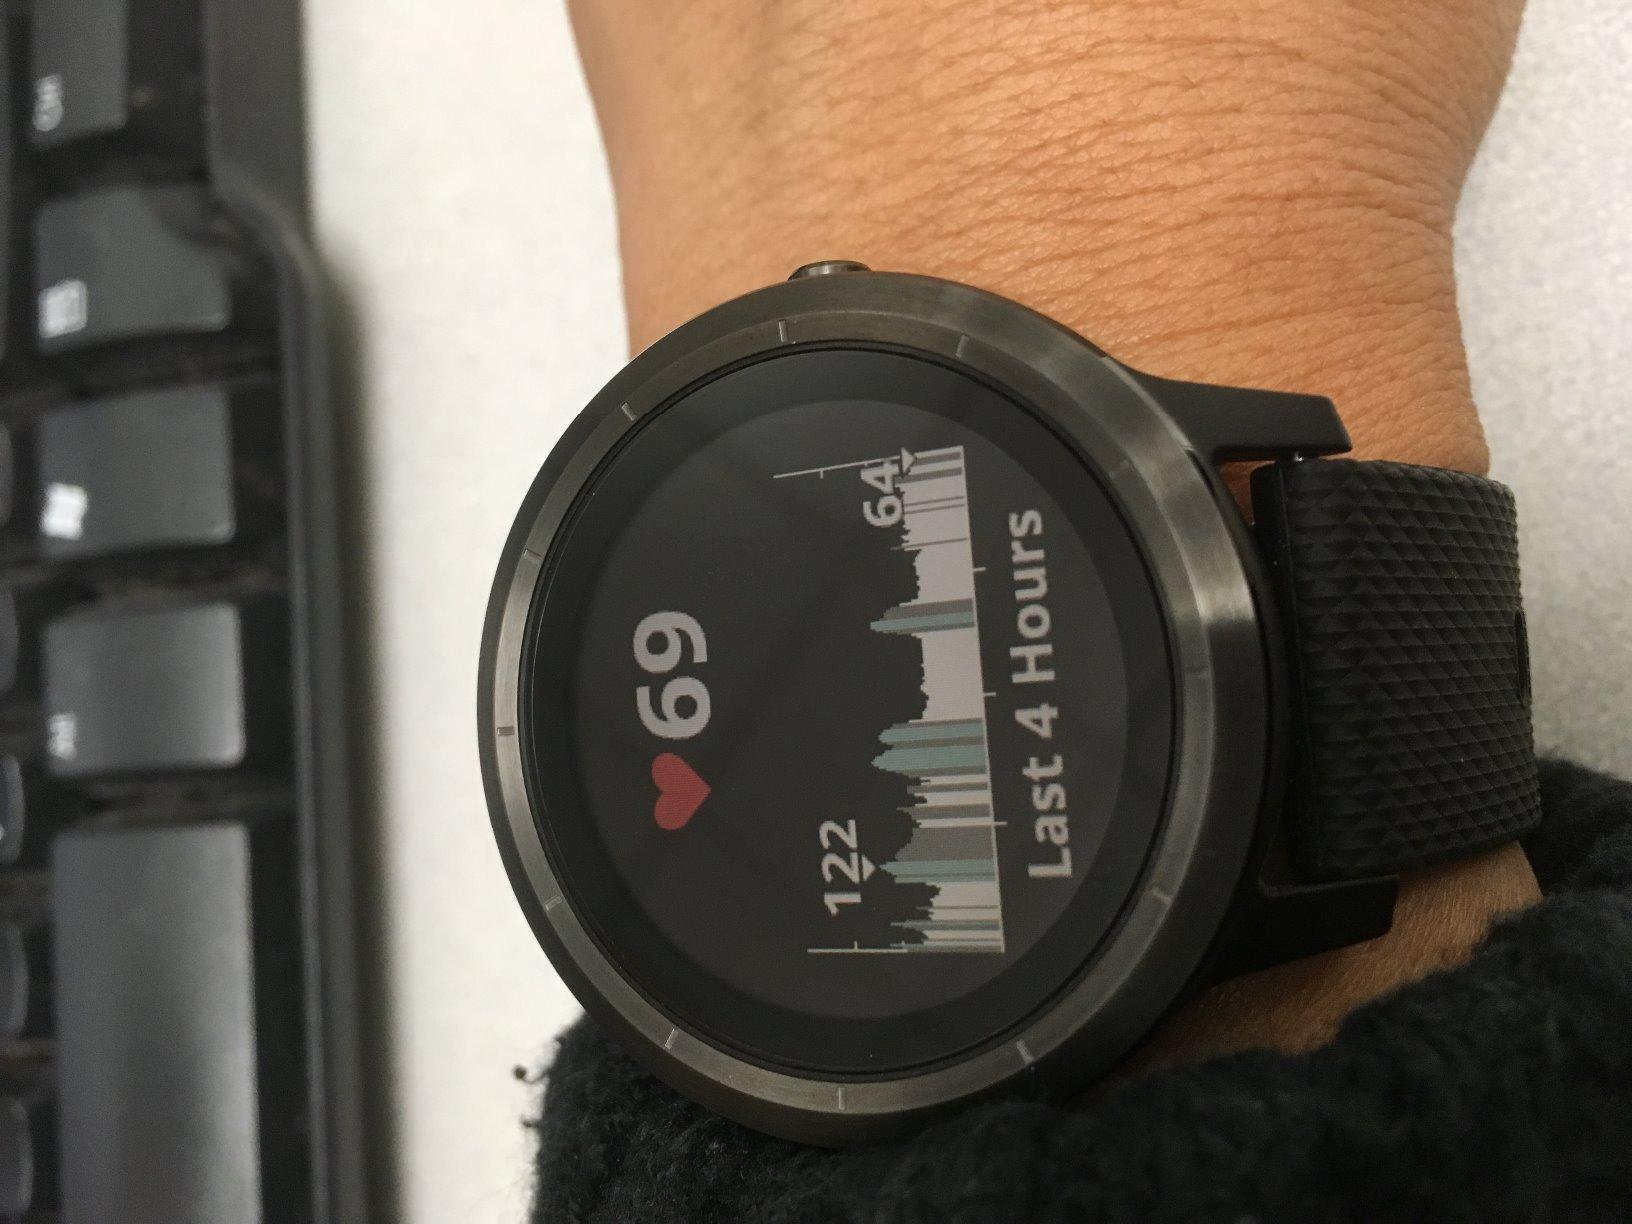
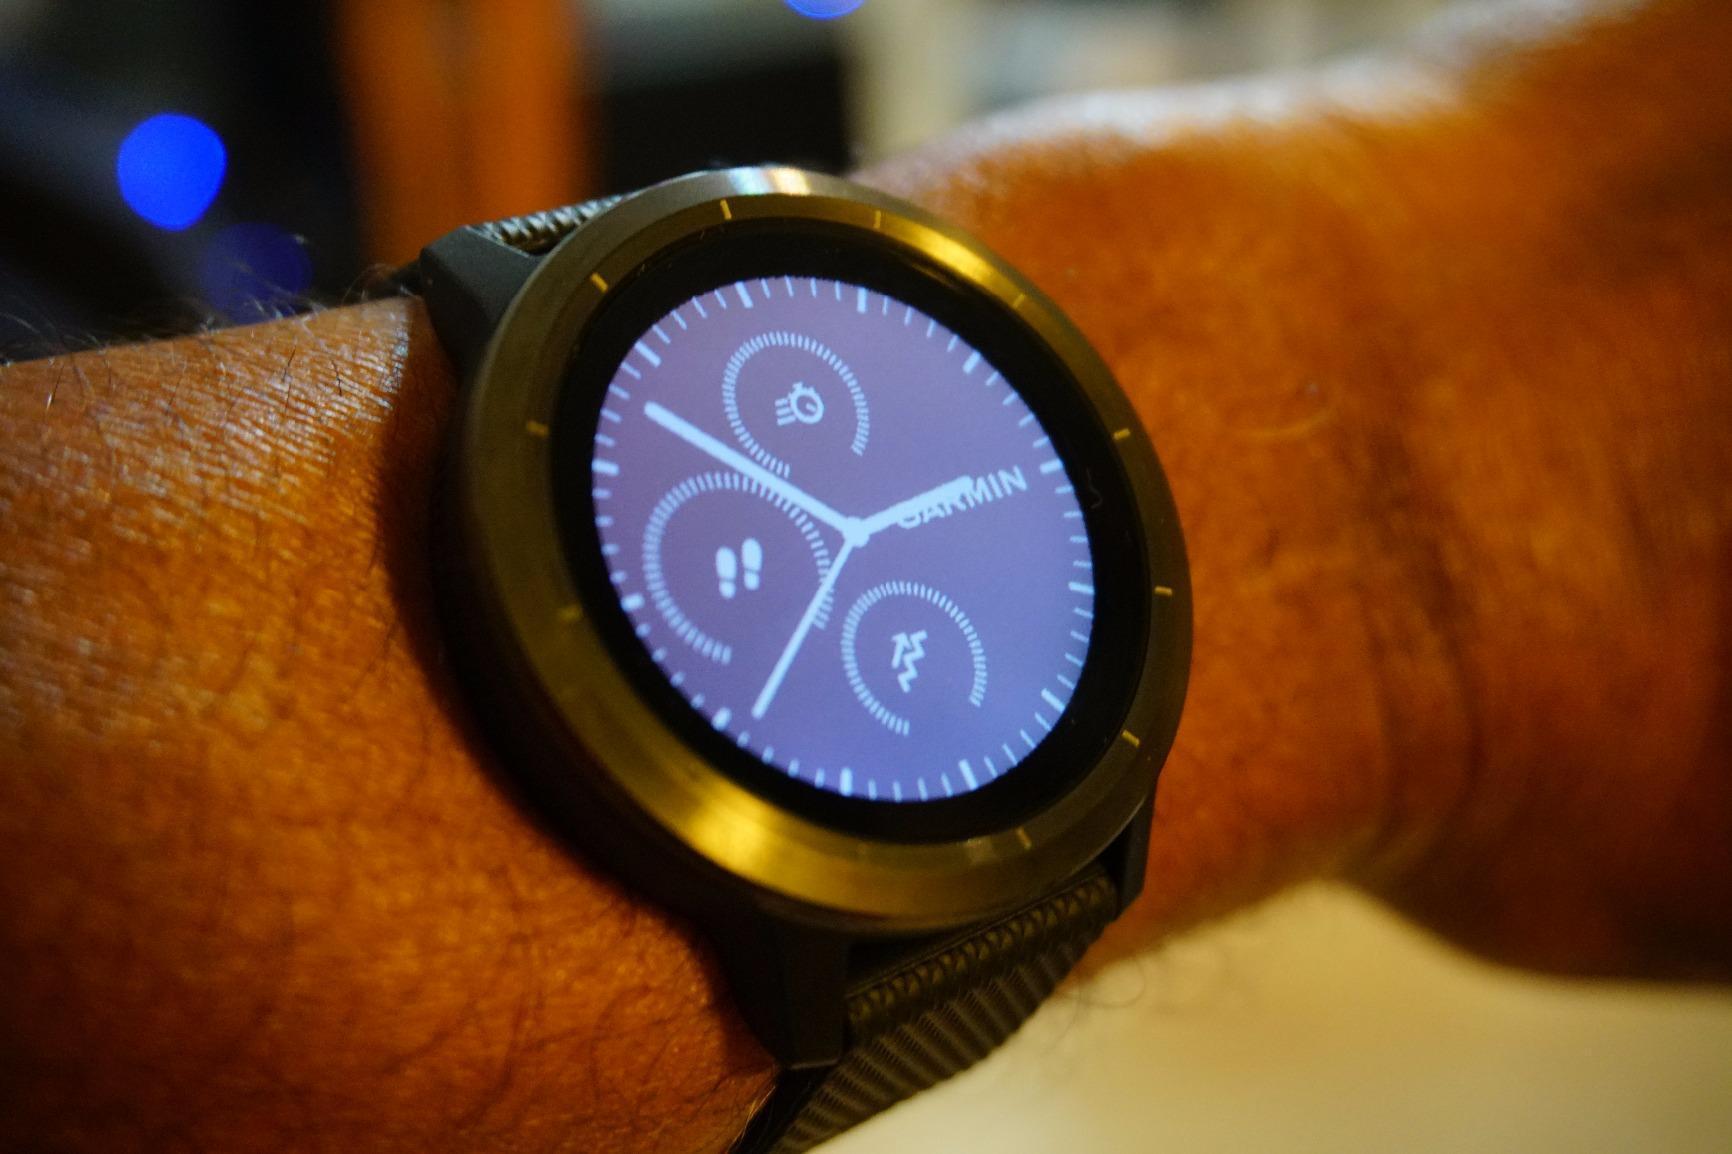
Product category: smartwatch
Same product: yes